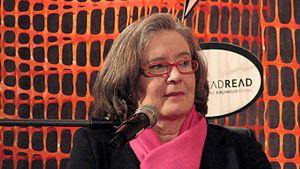
Natasha Cooper est le nom de plume de Daphne Wright, une femme de lettres britannique, auteure de romans policiers, née le 19 mai 1951 à Londres, en Angleterre.